High-speed rail in India

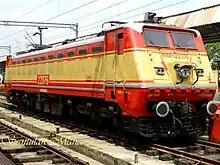
WAP-1 electric locomotives reached a speed of in 1980

The history of the Indian Railway began in 1832 with the proposal to construct the first railway line in India at Madras. In 1837, the first train ran on Red Hill railway line between Red Hills and Chintadripet in Madras and was hauled by a rotary steam engine imported from England. In 1853, the first passenger train ran between Bombay and Thane which covered a distance of in 57 minutes, averaging a speed of . Earlier trains ran using steam locomotives, where barely reached speeds of . With the introduction of WP class locomotives in 1947, speeds of were operated commercially. While the first electric train ran in Bombay in 1925 on DC traction, WCP-1 class electric locomotives were introduced in 1928, capable of speeds of up to , though trains operated at lower speed. WDM-1, the first diesel locomotive introduced in 1957 was capable of speeds of up to . In 1957, Indian Railways adopted 25 kV 50 Hz AC traction with the first runs beginning in December 1959 with the WAM-1 locomotives, capable of reaching speeds of up to .